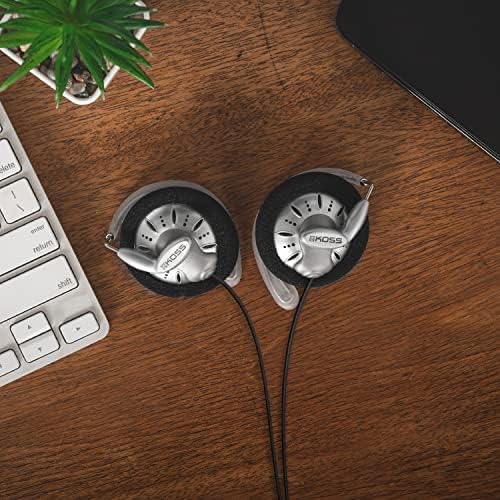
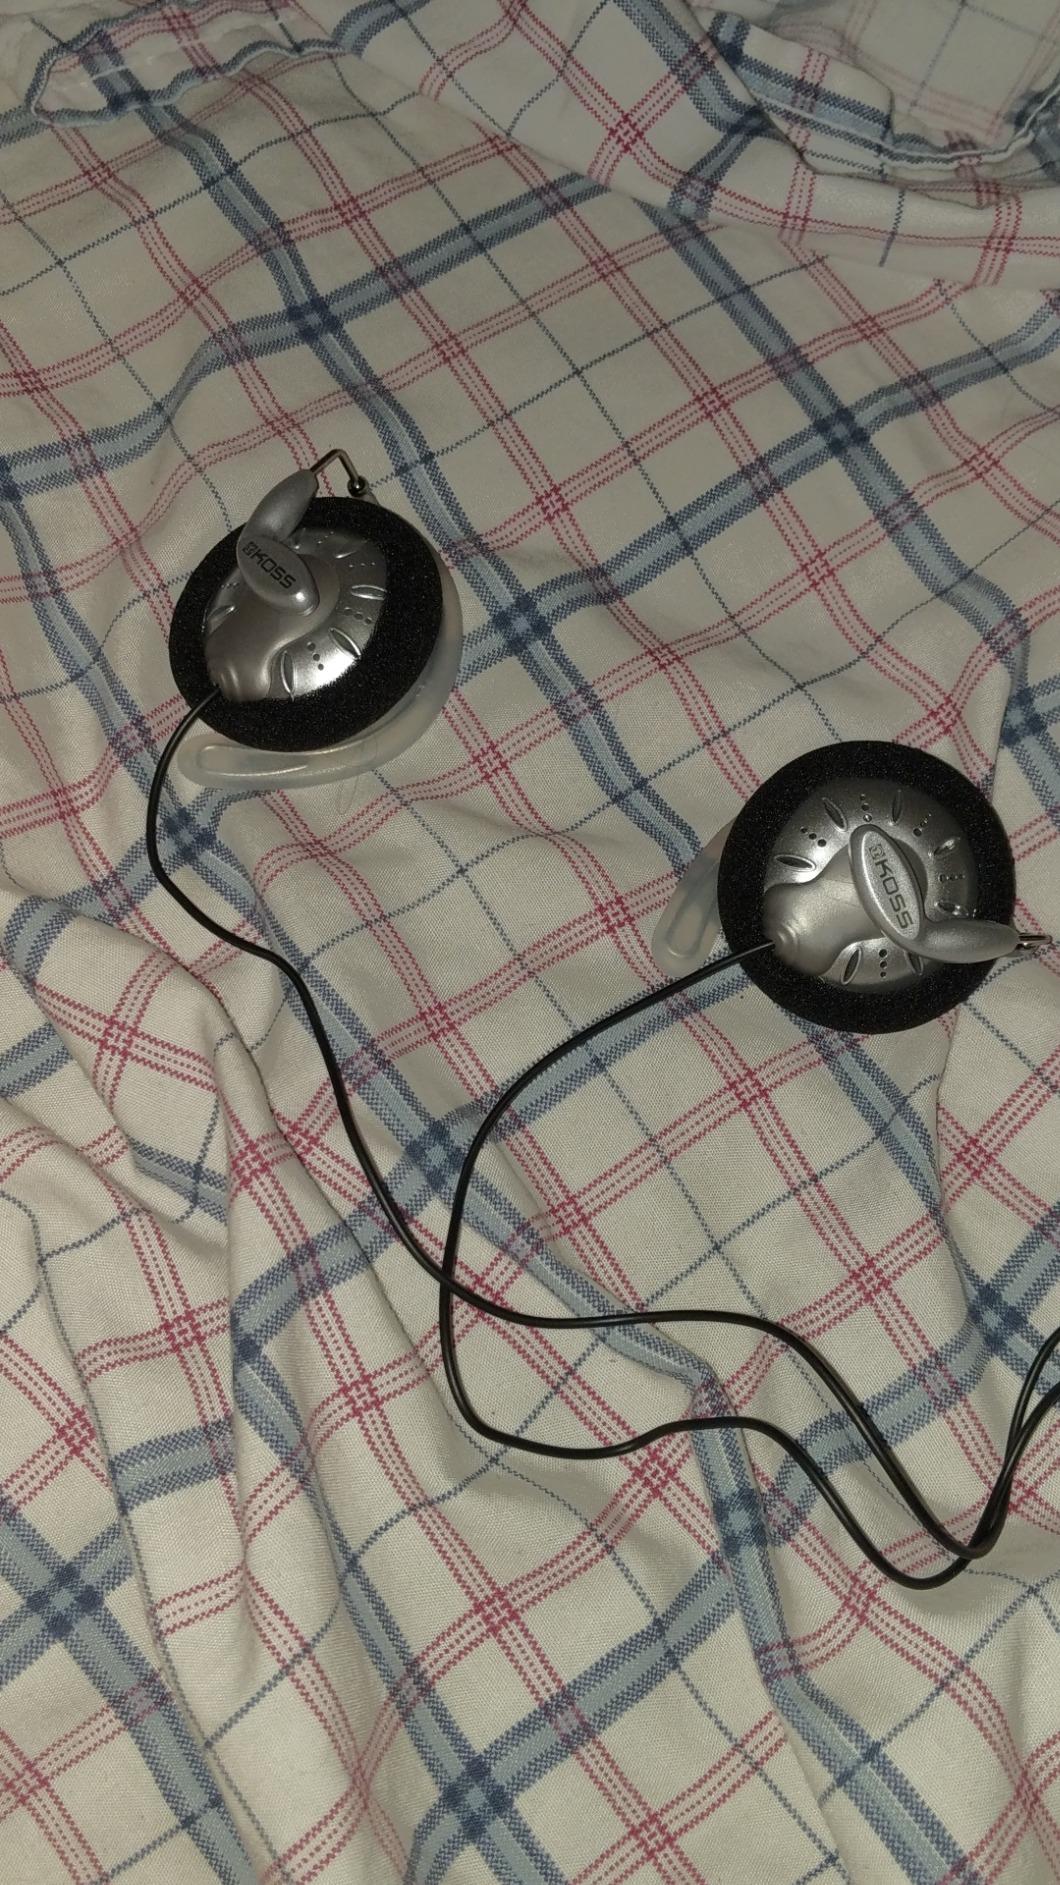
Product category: headphones
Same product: yes